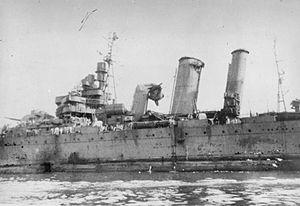
La dénomination de croiseur lourd est communément employée à partir de 1930 et jusqu'à la fin de la Seconde Guerre mondiale pour désigner un croiseur, c'est-à-dire un navire principalement armé de canons, d'un déplacement supérieur à 1 850 tonnes, et inférieur à 10 000 tonnes conformément au traité de Washington et dont l'artillerie principale avait un calibre supérieur à 155 mm, et au plus égal à 203 mm, conformément au traité naval de Londres. Si la distinction entre croiseur lourd et croiseur léger a ainsi été claire pendant quelques années, l'apparition, après 1935, des « grands croiseurs légers », déplaçant 10 000 tonnes, et armés de dix à quinze canons de 152 ou 155 mm, tirant jusqu'à 8 à 10 coups par minute, avec des blindages de ceinture de plus de 100 mm, a sérieusement contribué à brouiller les catégories.